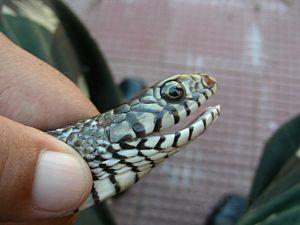
Ptyas est un genre de serpents de la famille des Colubridae.
Ptyas mucosa est une espèce de serpents de la famille des Colubridae.